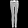
Label: Trouser